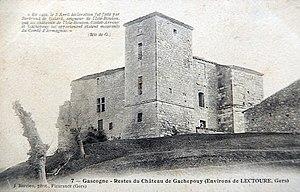
Château de Gachepouy, Castet-Arrouy, Gers, Occitanie, France.Carte postale ancienne montrant le château dans son état au début du XXe siècle.
Le château de Gachepouy est un ancien château, aujourd'hui en ruines, situé dans la commune de Castet-Arrouy, entre Lectoure et Miradoux.